Maurice Gee

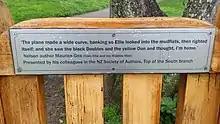
Plaque on chair installed by the Maitai River in 2011 by the New Zealand Society of Authors in honour of Gee

The publication of Gee's tenth novel, "Going West" (1992), cemented his reputation as one of the best writers in New Zealand. It is the most autobiographical of Gee's fictional novels, and the fictional town of Loomis, in which the novel is set, has many similarities to Henderson, Auckland, where Gee grew up. The novel was the inspiration for the Going West Books & Writers Festival, Auckland's first literary festival, which has been held since 1996. It won the top prize for fiction at the 1993 Goodman Fielder Wattie Book Awards. In 1993, Andro Linklater, writing in British newspaper "The Sunday Times", said that "Gee deserves to be regarded as one of the finest writers at work, not only in New Zealand ... but in the English speaking world".